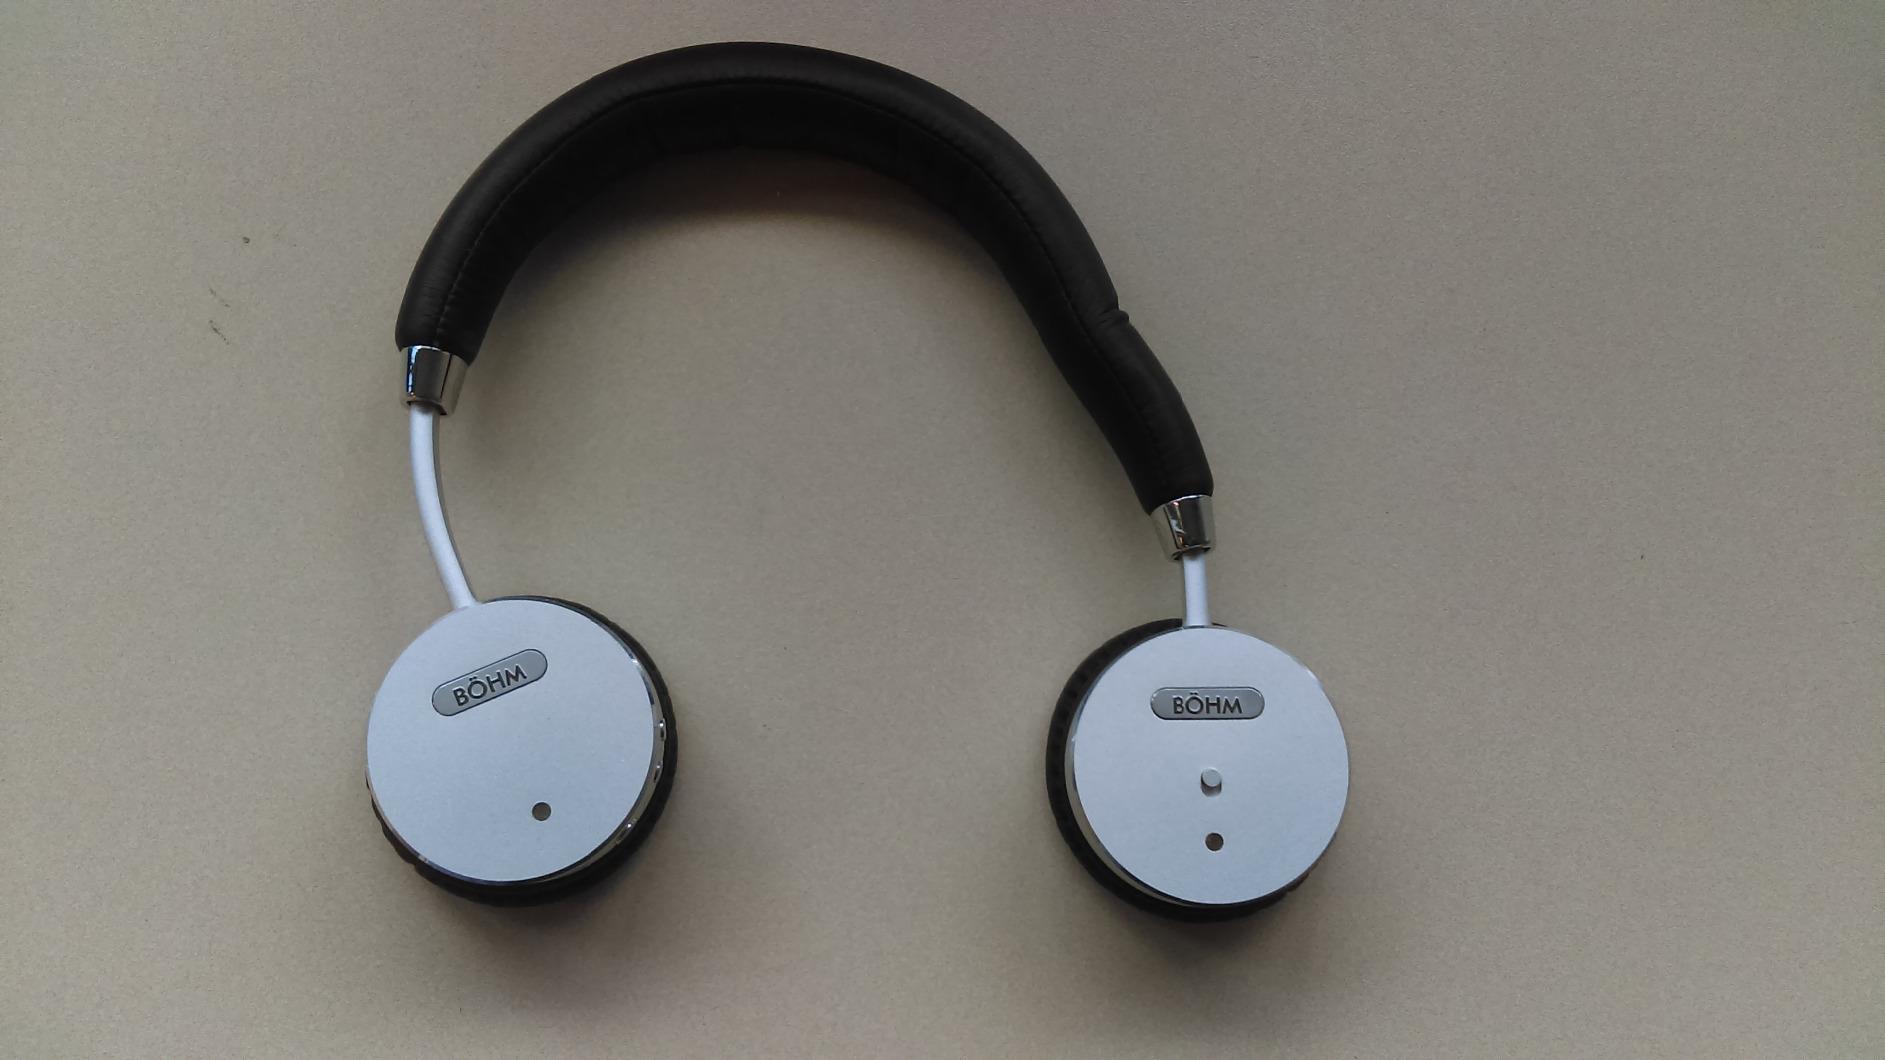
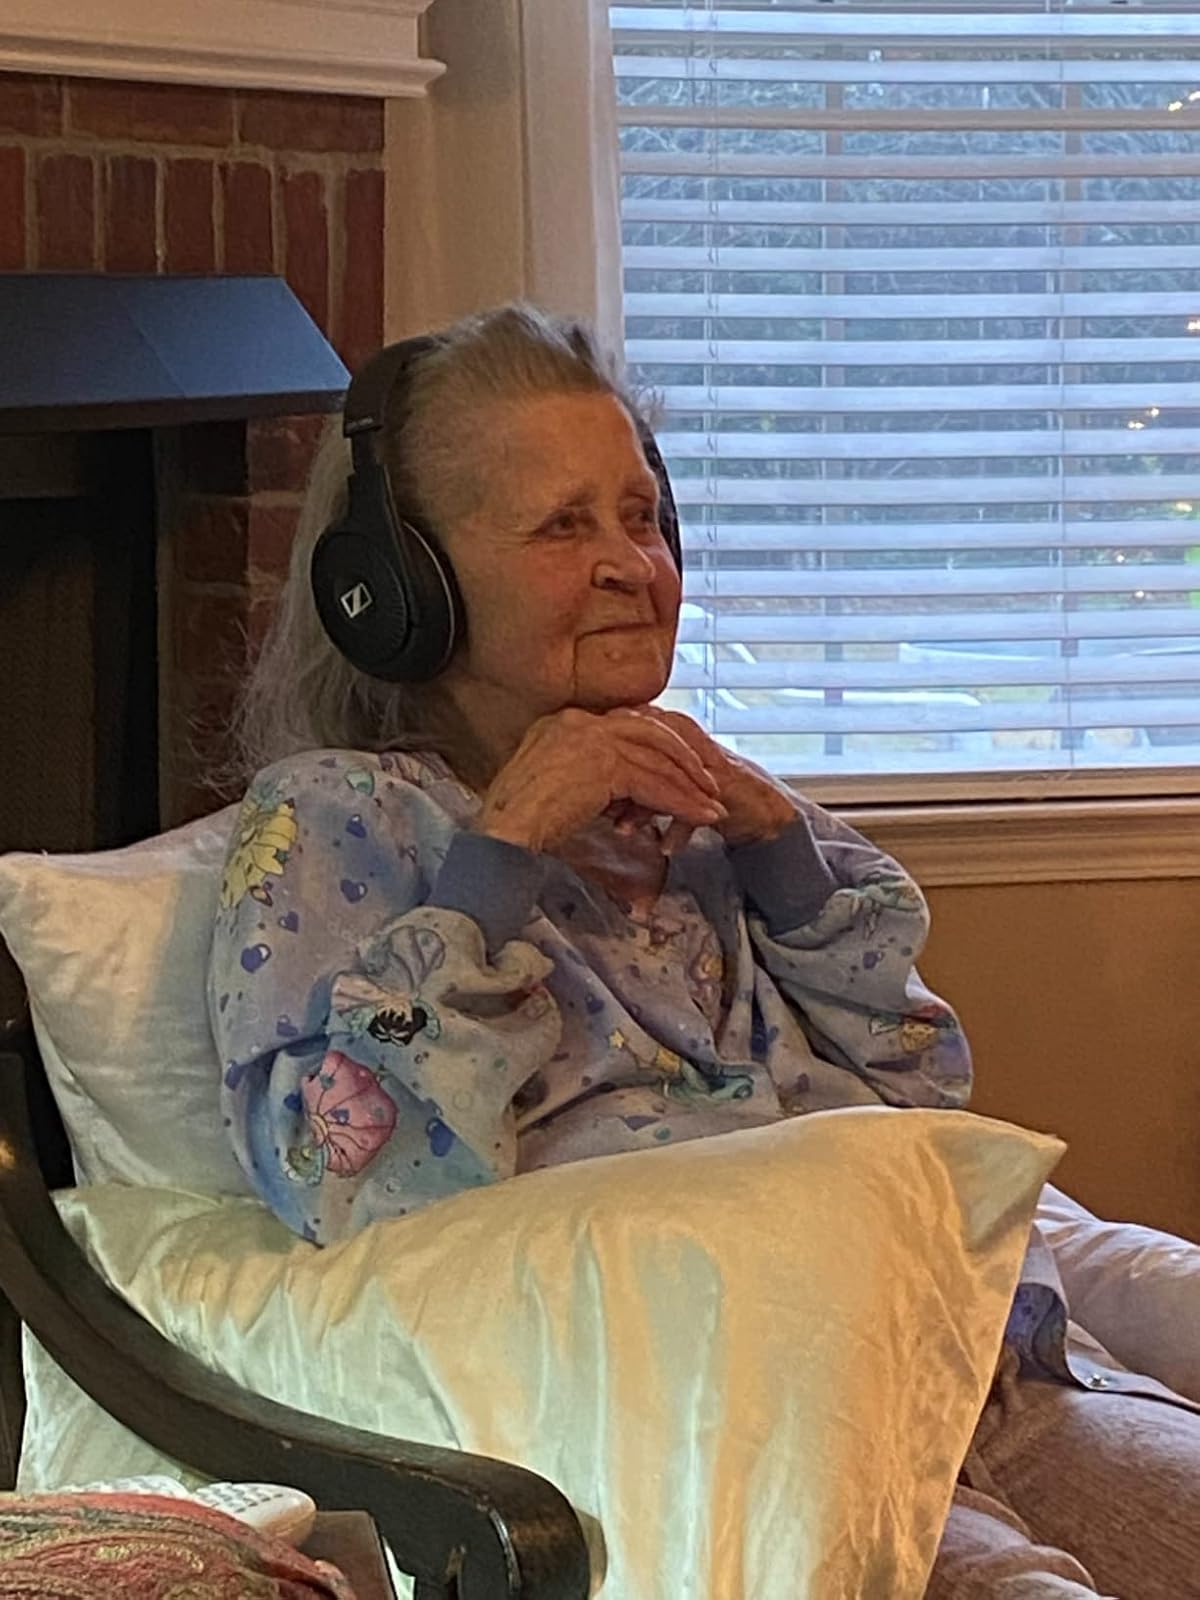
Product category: headphones
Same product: no